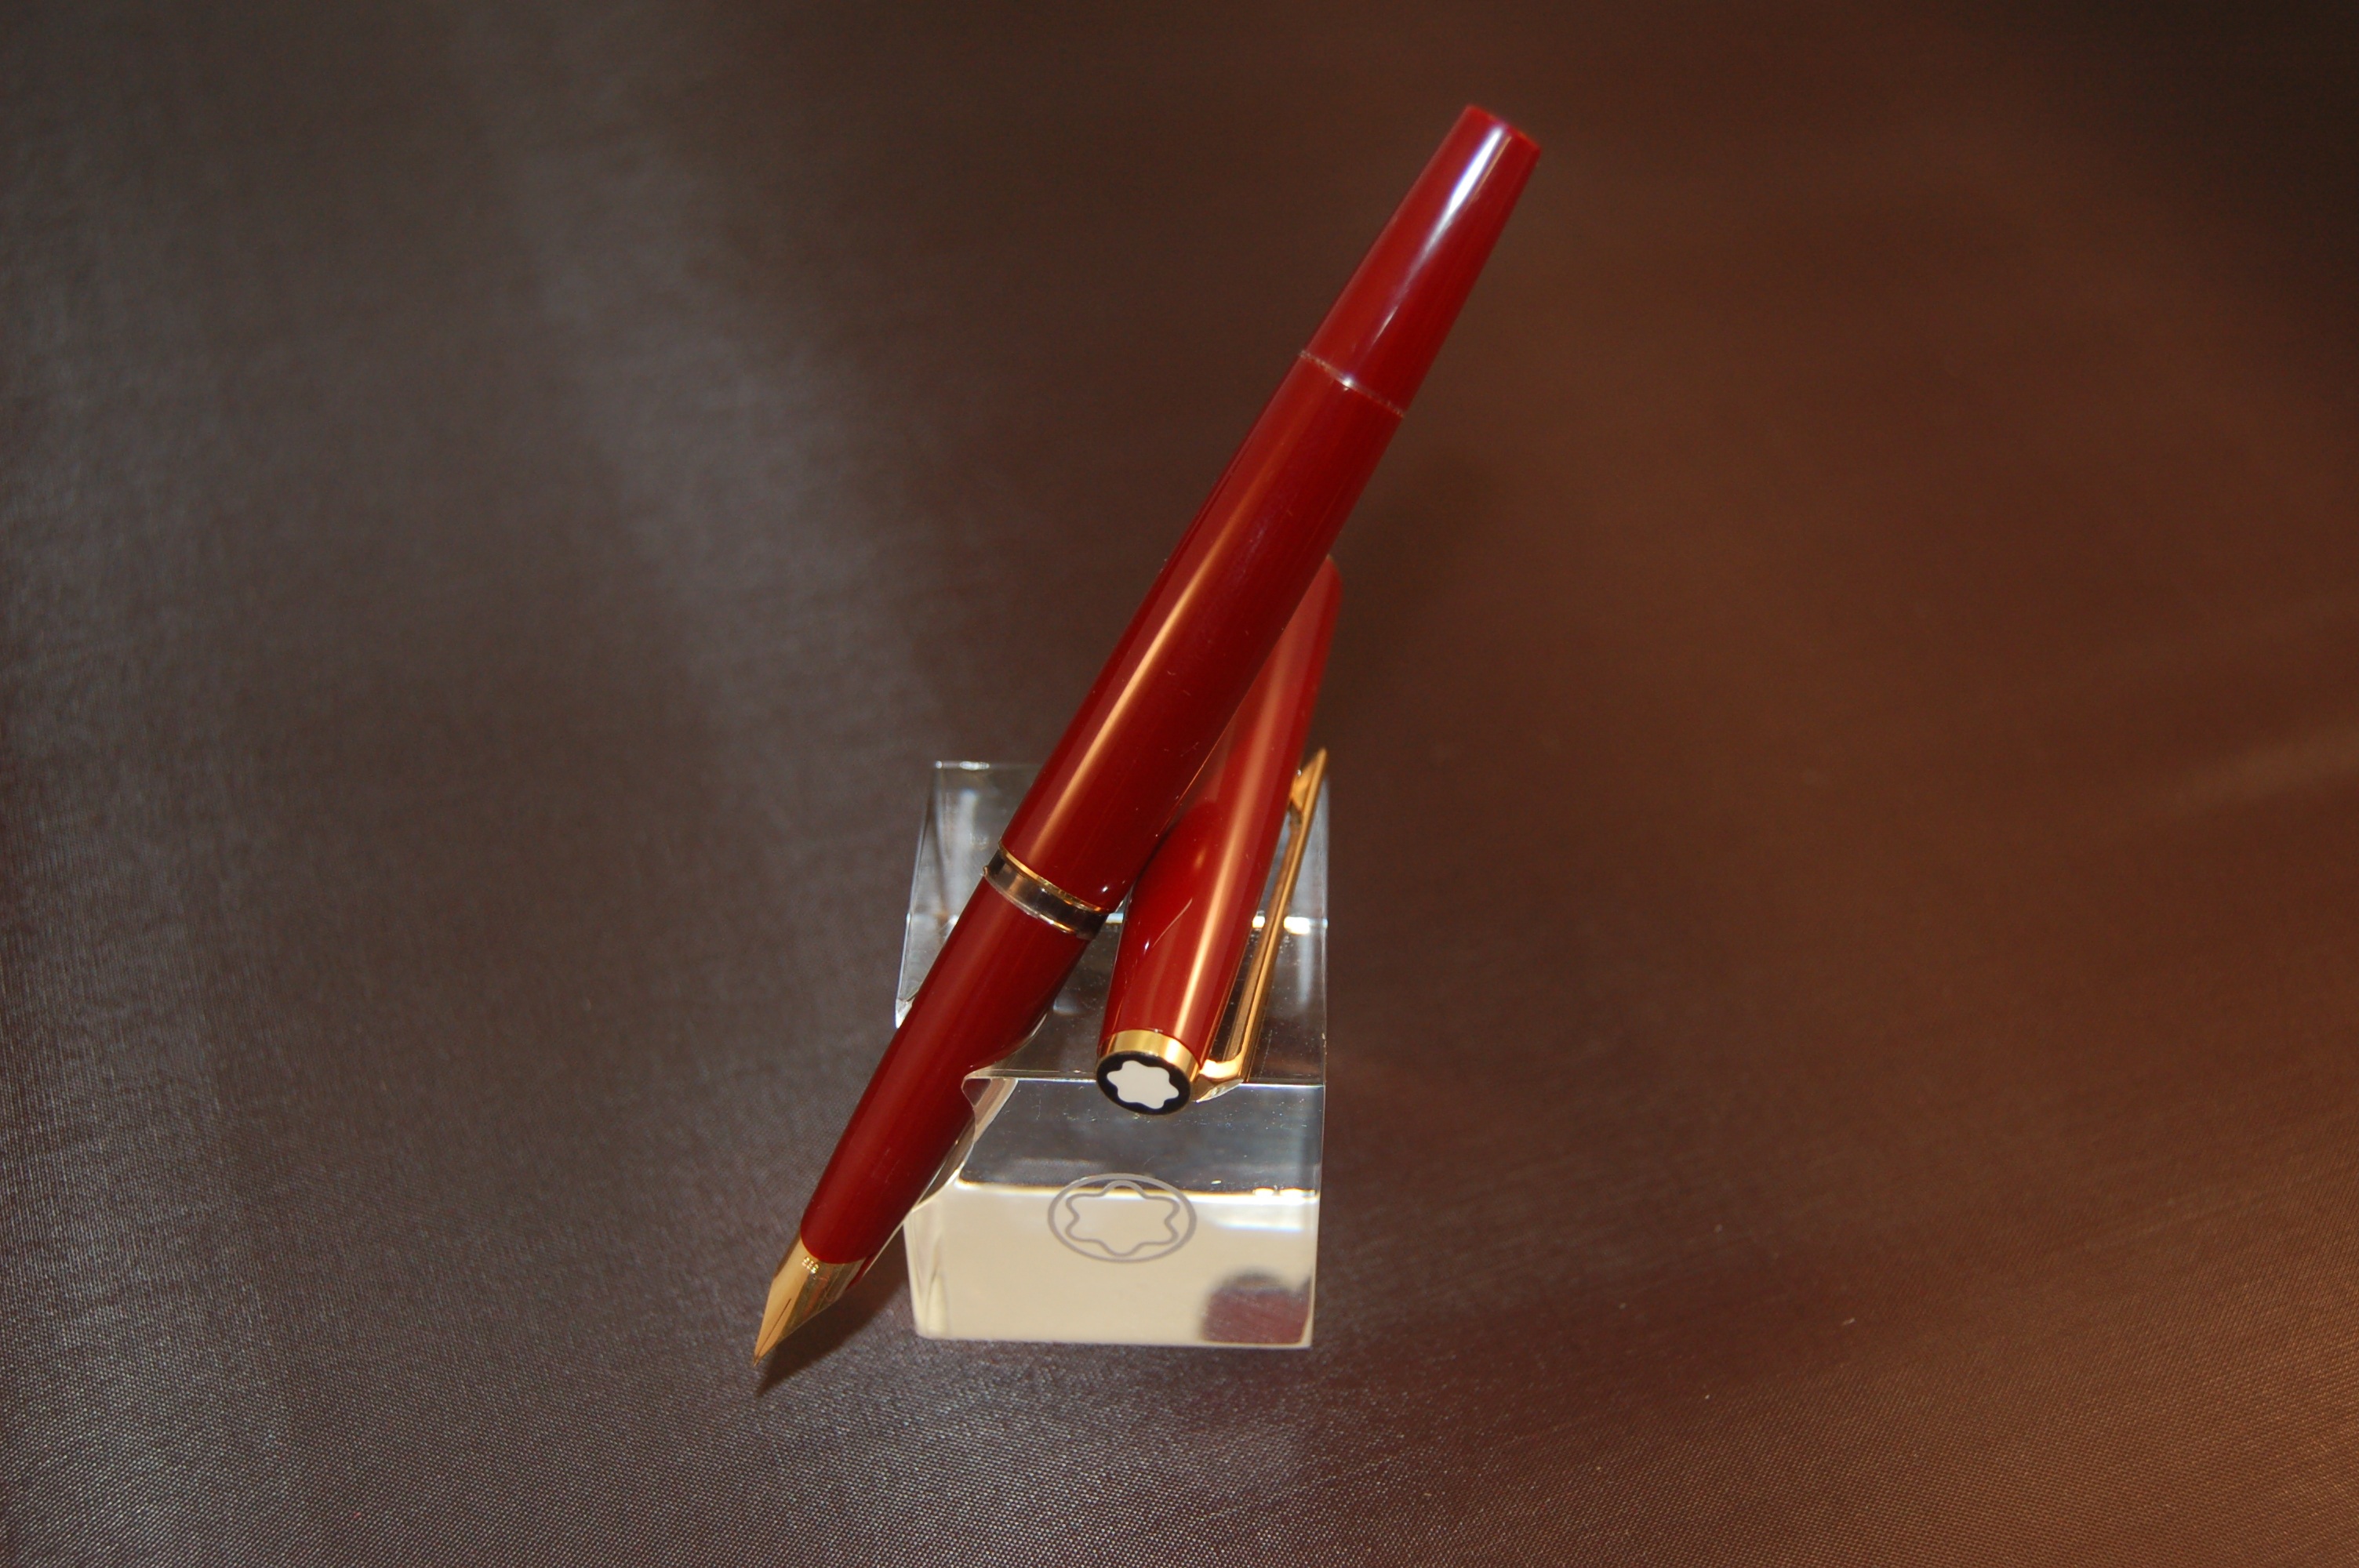
writing, vintage, pen, red, ink, write, fountain pen, gold, author